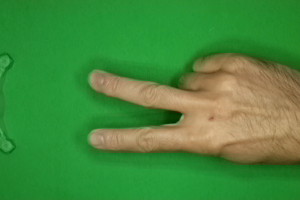
Label: scissors